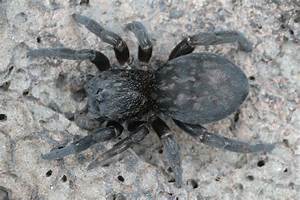
Label: ragno